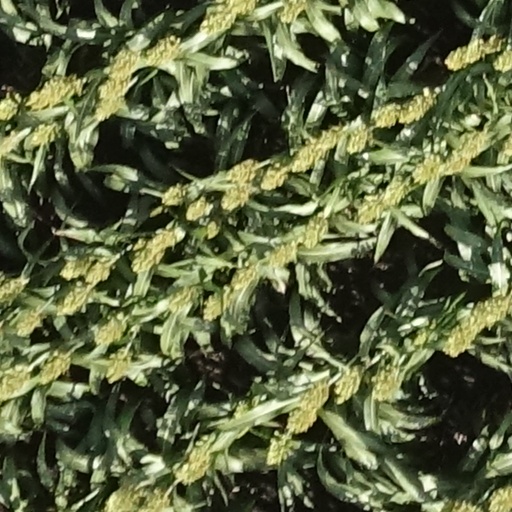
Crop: sorghum